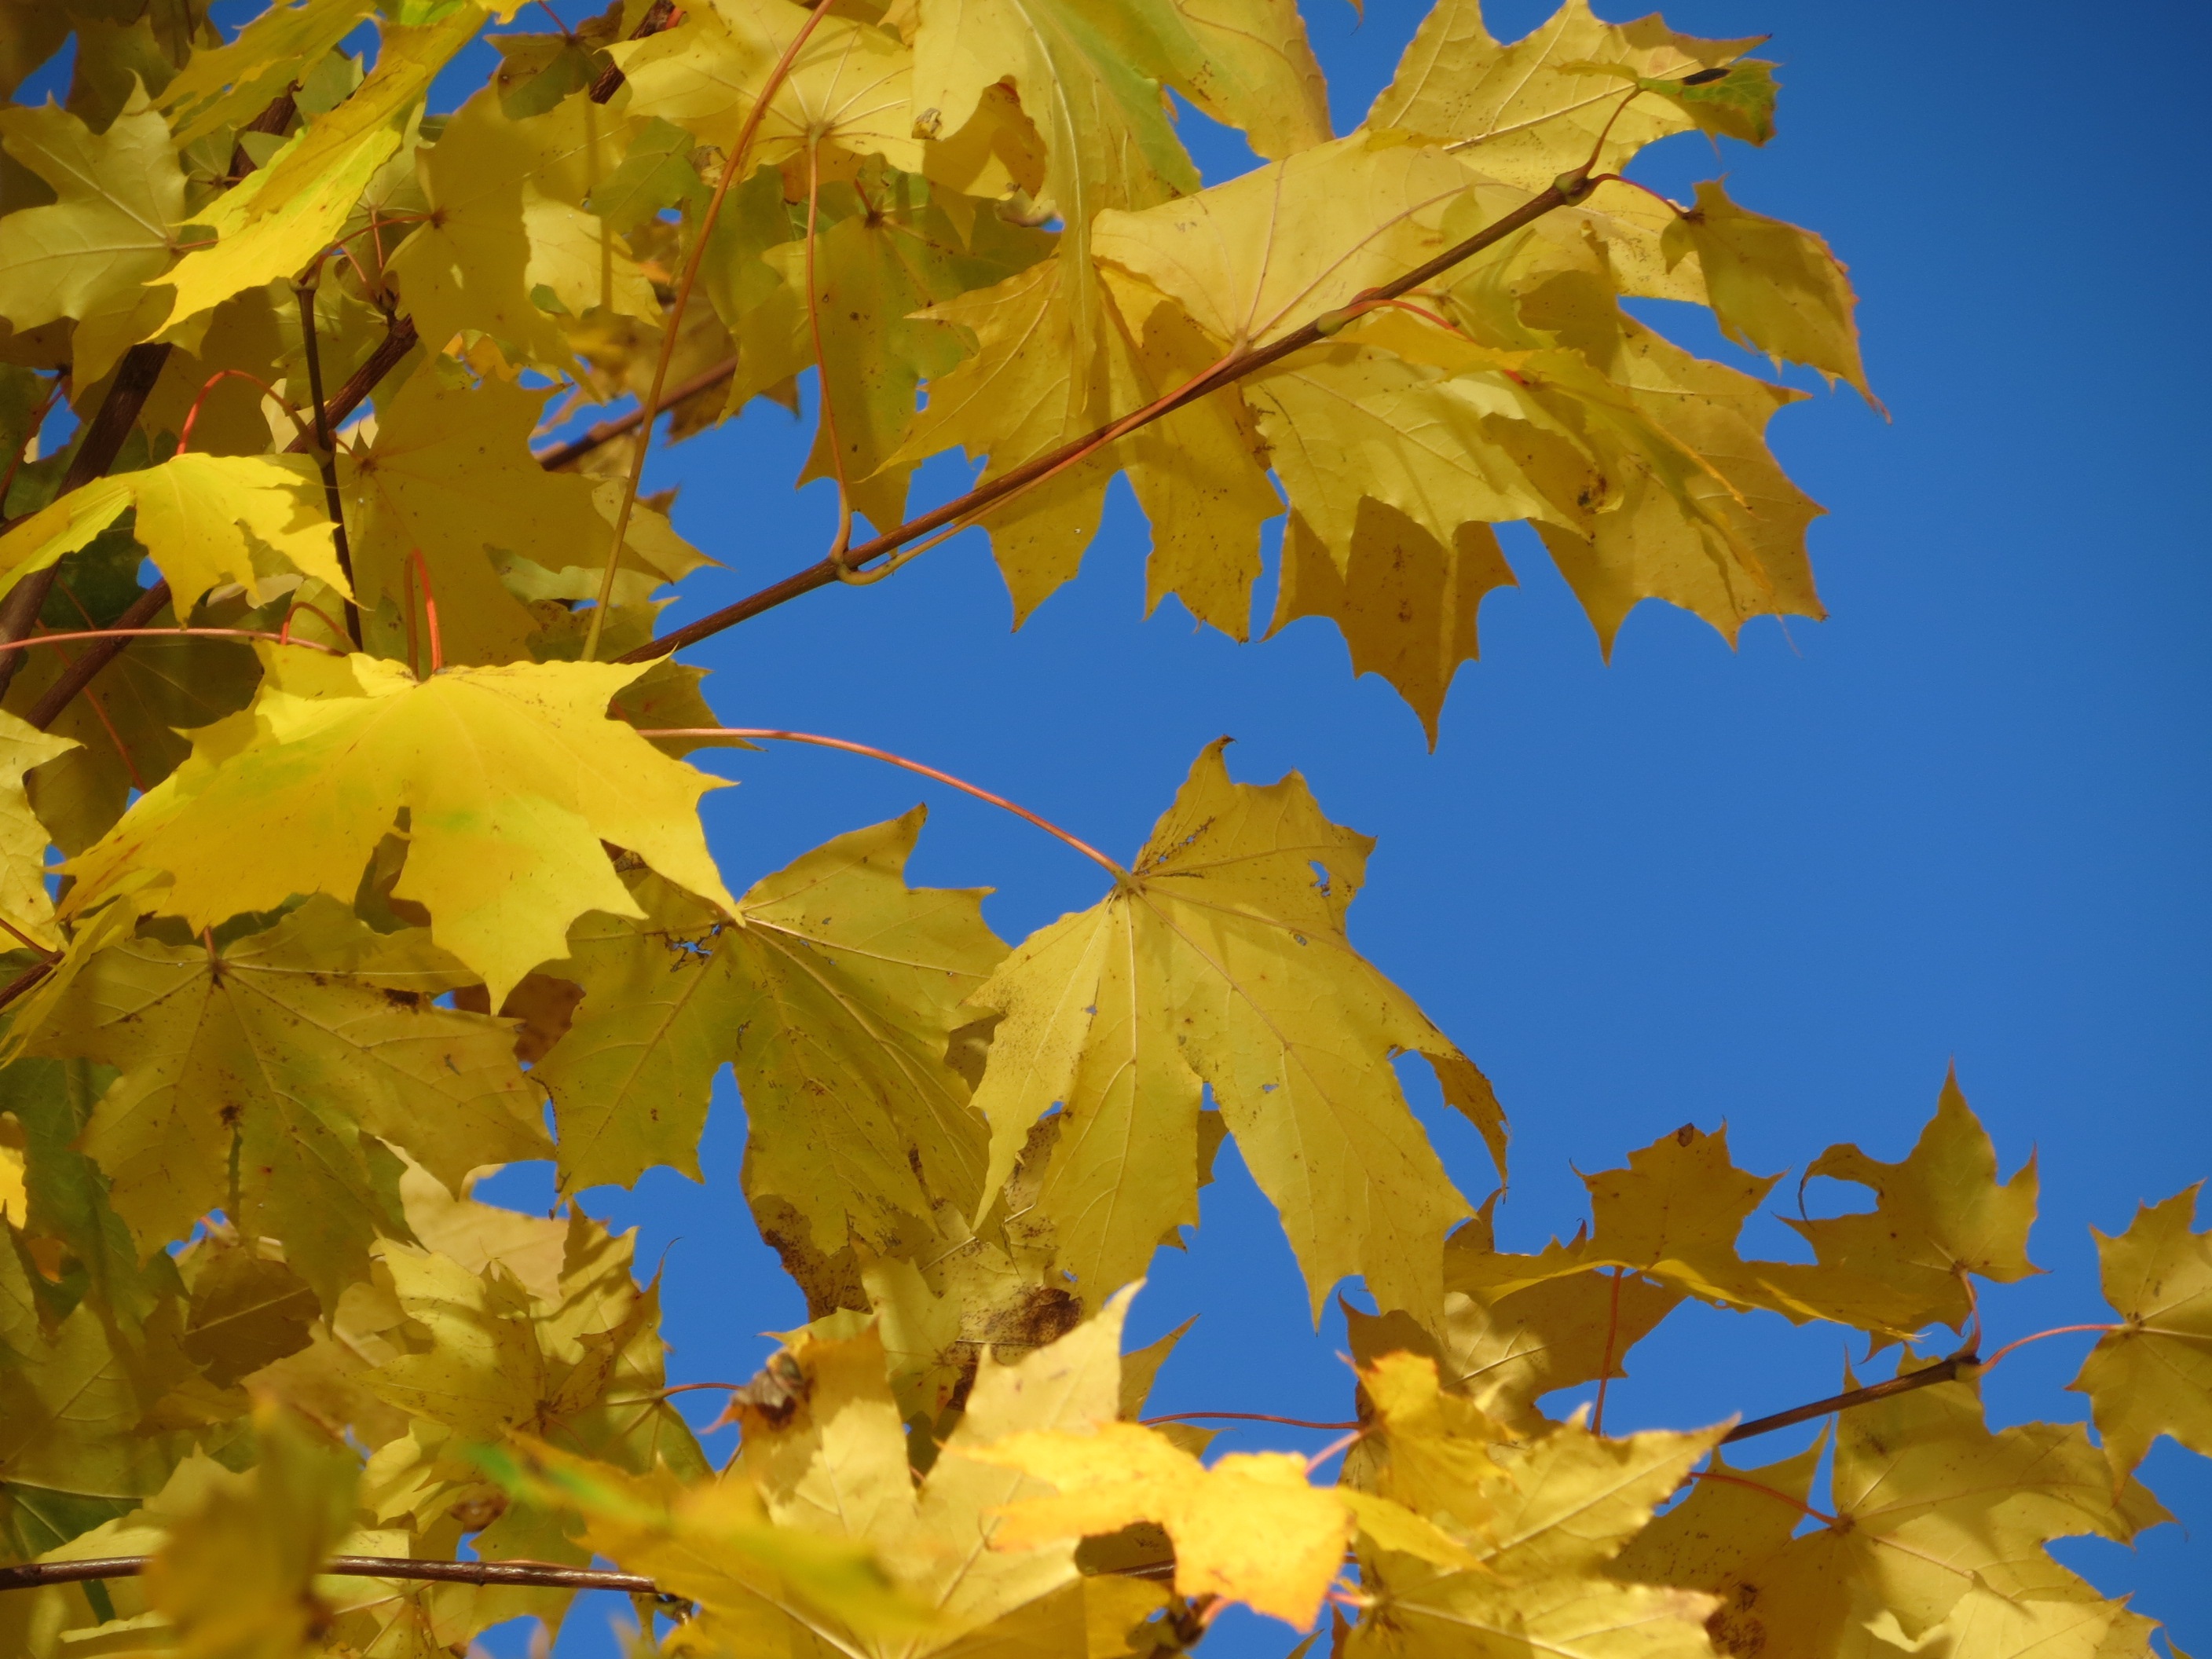
tree, branch, plant, sky, sunlight, leaf, flower, foliage, autumn, yellow, season, maple, maple tree, maple leaf, flowering plant, maidenhair tree, woody plant, land plant